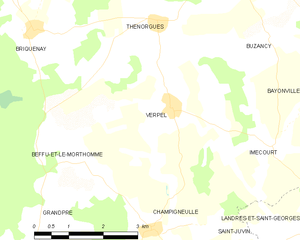
Carte des communes françaises: Verpel